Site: brandenburg
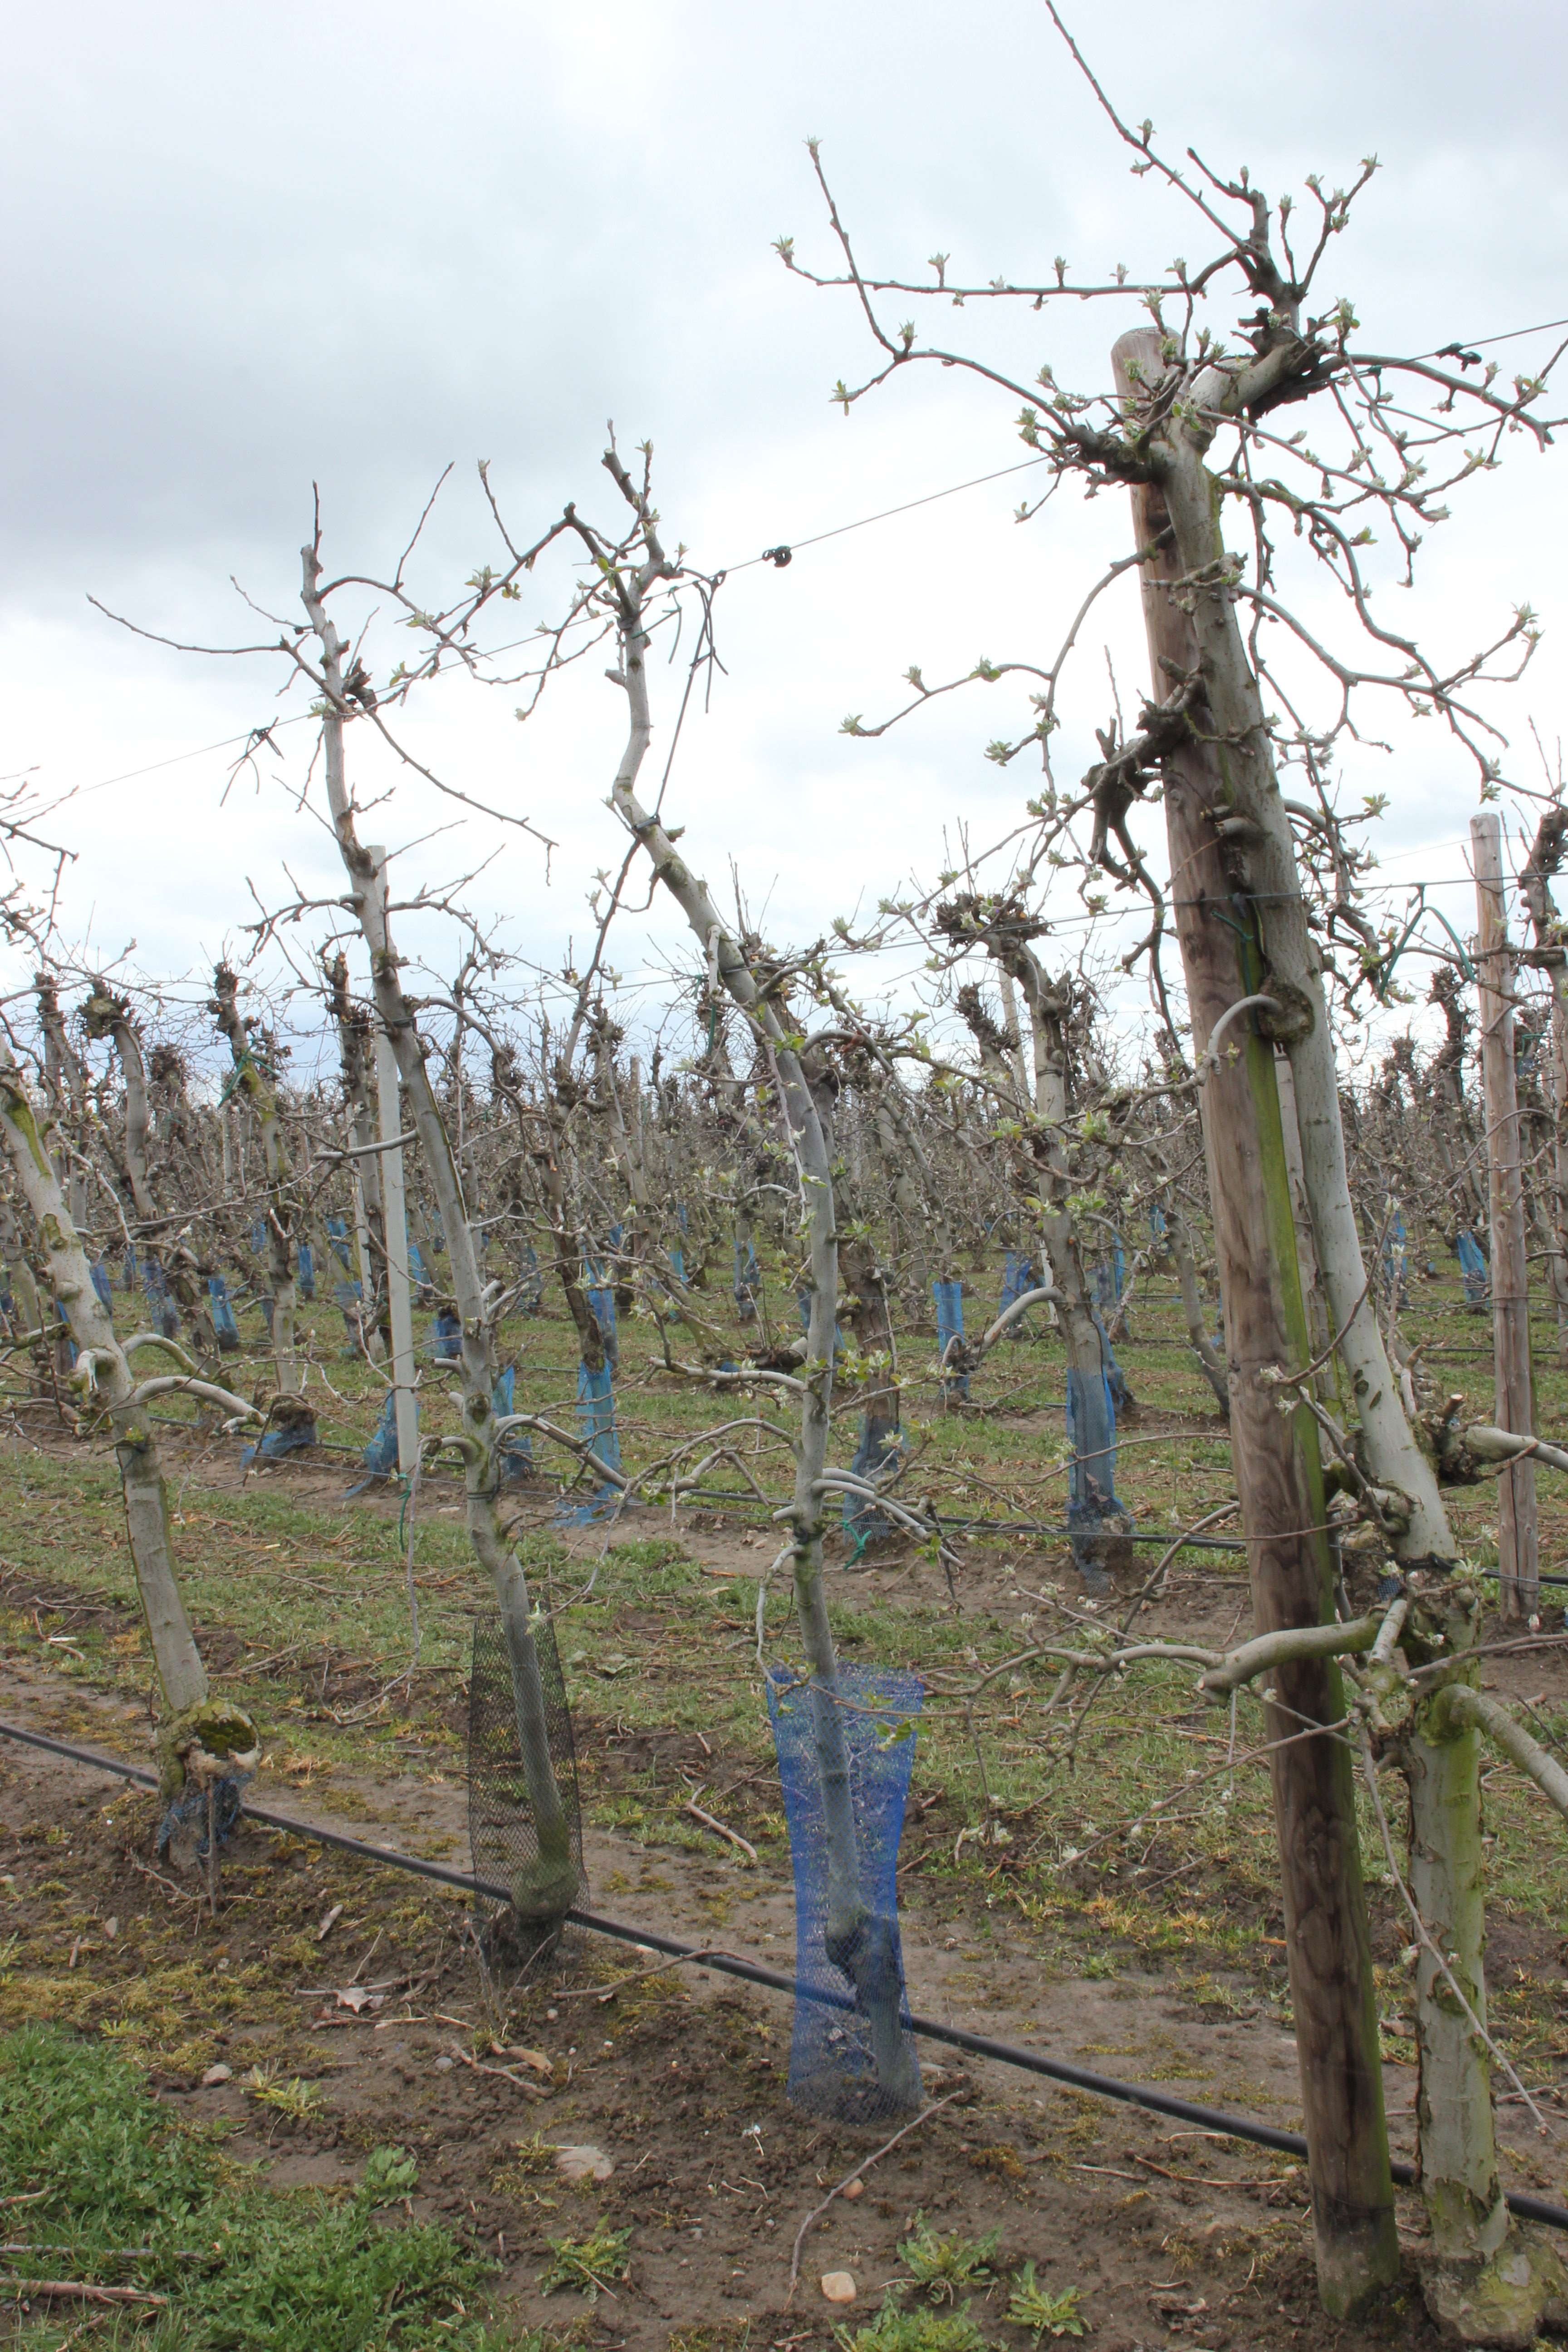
Growth stage (BBCH 55): Inflorescence emergence